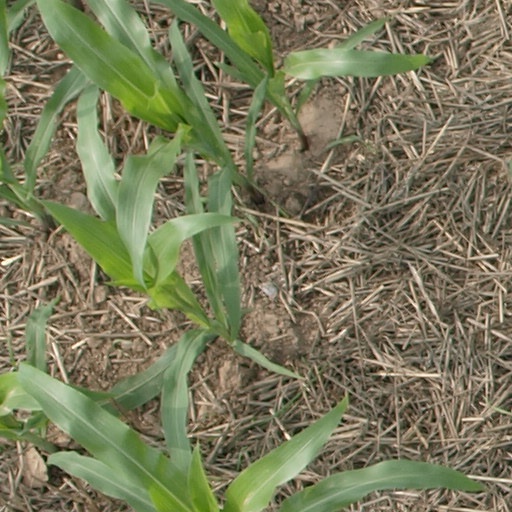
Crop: maize; corn